Morrison Foster

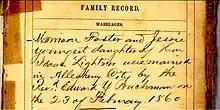
Record of Morrison Foster's Marriage from Eliza Foster's bible in 1860

In some instances, Morrison's biography conflicts with primary sources and other biographies on the life of his brother, Stephen Foster. He was selective in keeping records and correspondence that belonged to his brother, discarding items that he thought embarrassing. In his biography of Stephen he created an image of a dreamer, a naturally gifted musician, and a genius of a songwriter. He also wrote that Stephen was a devoted son to his parents. He portrayed his brother as being careless with his finances. Later biographies conflict with that of Morrison.